List of Internet pioneers

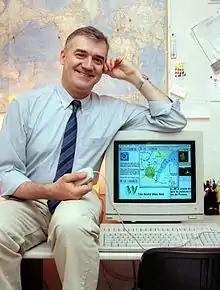
Robert Cailliau, 1995

David L. Mills (1938–2024) was an American computer engineer. Mills earned his PhD in Computer and Communication Sciences from the University of Michigan in 1971. While at Michigan he worked on the ARPA sponsored Conversational Use of Computers (CONCOMP) project and developed DEC PDP-8 based hardware and software to allow terminals to be connected over phone lines to an IBM System/360 mainframe computer.